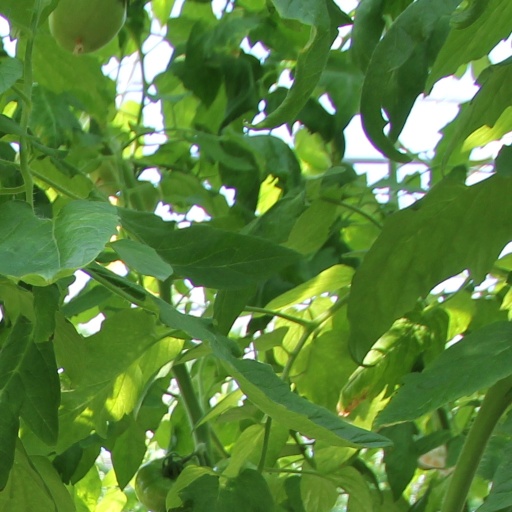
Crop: tomato